Mohabbat Zindagi Hai (1966 film)

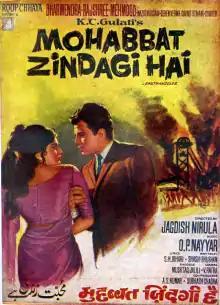
Poster

Mohabbat Zindagi Hai is a 1966 Hindi film produced by K. C Gulati for Roop Chaya, and directed by Jagdish Nirula. The film stars Dharmendra, Rajshree, Mehmood and Deven Verma. The music was composed by O. P. Nayyar with lyrics by S. H. Bihari.